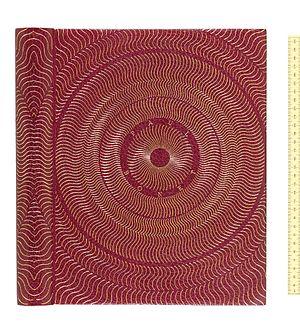
Paul Bonet, né à Paris le 15 février 1889 et mort le 2 mars 1971, est un artiste et un technicien du livre moderne, célèbre auprès des bibliophiles pour ses décors de reliures d'art mais aussi pour ses maquettes de reliure industrielle.